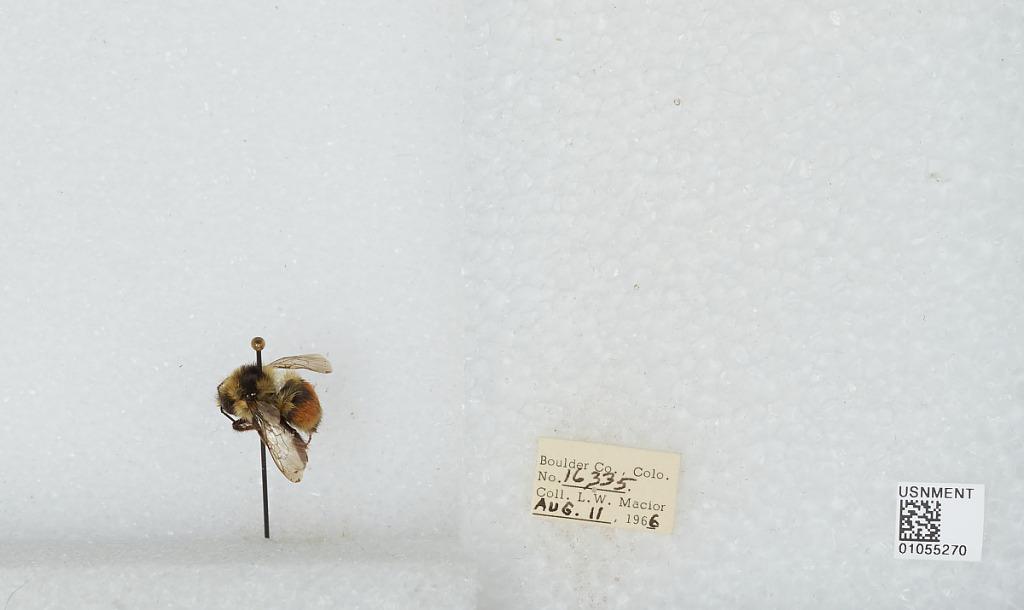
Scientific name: Bombus (Pyrobombus) bifarius Cresson
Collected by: L. Macior
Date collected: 1966-8-11
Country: United States
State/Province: Colorado
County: Boulder
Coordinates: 40.0017, -105.308